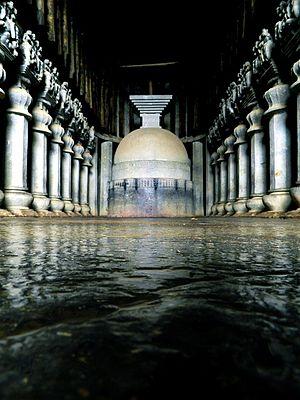
Les grottes de Karli, les grottes de Karla, les grottes de Karle ou les cellules de Karla, sont un complexe d'anciennes grottes bouddhistes indiennes excavées à Karli près de Lonavla, dans le Maharashtra. Il est à seulement 10,9 kilomètres de Lonavla. Les autres grottes de la région sont les grottes de Bhaja, la grotte bouddhiste de Patan, les grottes de Bedse et les grottes de Nasik. Les sanctuaires ont été développés du IIe siècle avant notre ère au Ve siècle de notre ère. On pense que le plus ancien des sanctuaires des grottes remonte à 160 avant notre ère, ayant surgi près d'une ancienne route commerciale majeure, s'étendant vers l'est de la mer d'Arabie au Deccan.
Chaitya est un terme polysémique du bouddhisme qui se réfère généralement à un stūpa et à son sanctuaire.